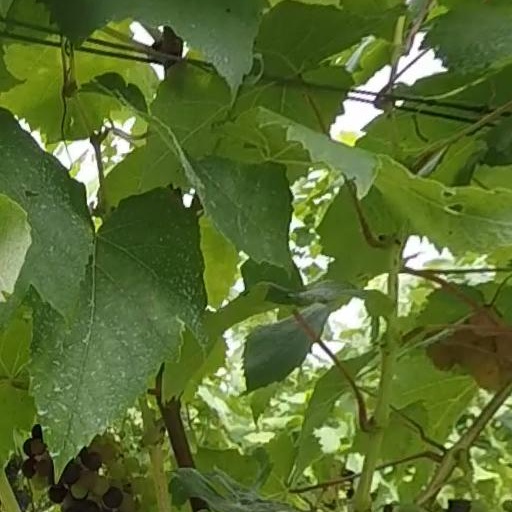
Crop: grape